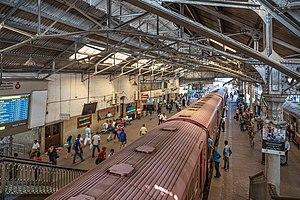
La gare de Colombo-Fort est l'une des principales gares ferroviaires du Sri Lanka. Elle se trouve à Colombo, la capitale du Sri Lanka. La plupart des trains nationauxnt ici.